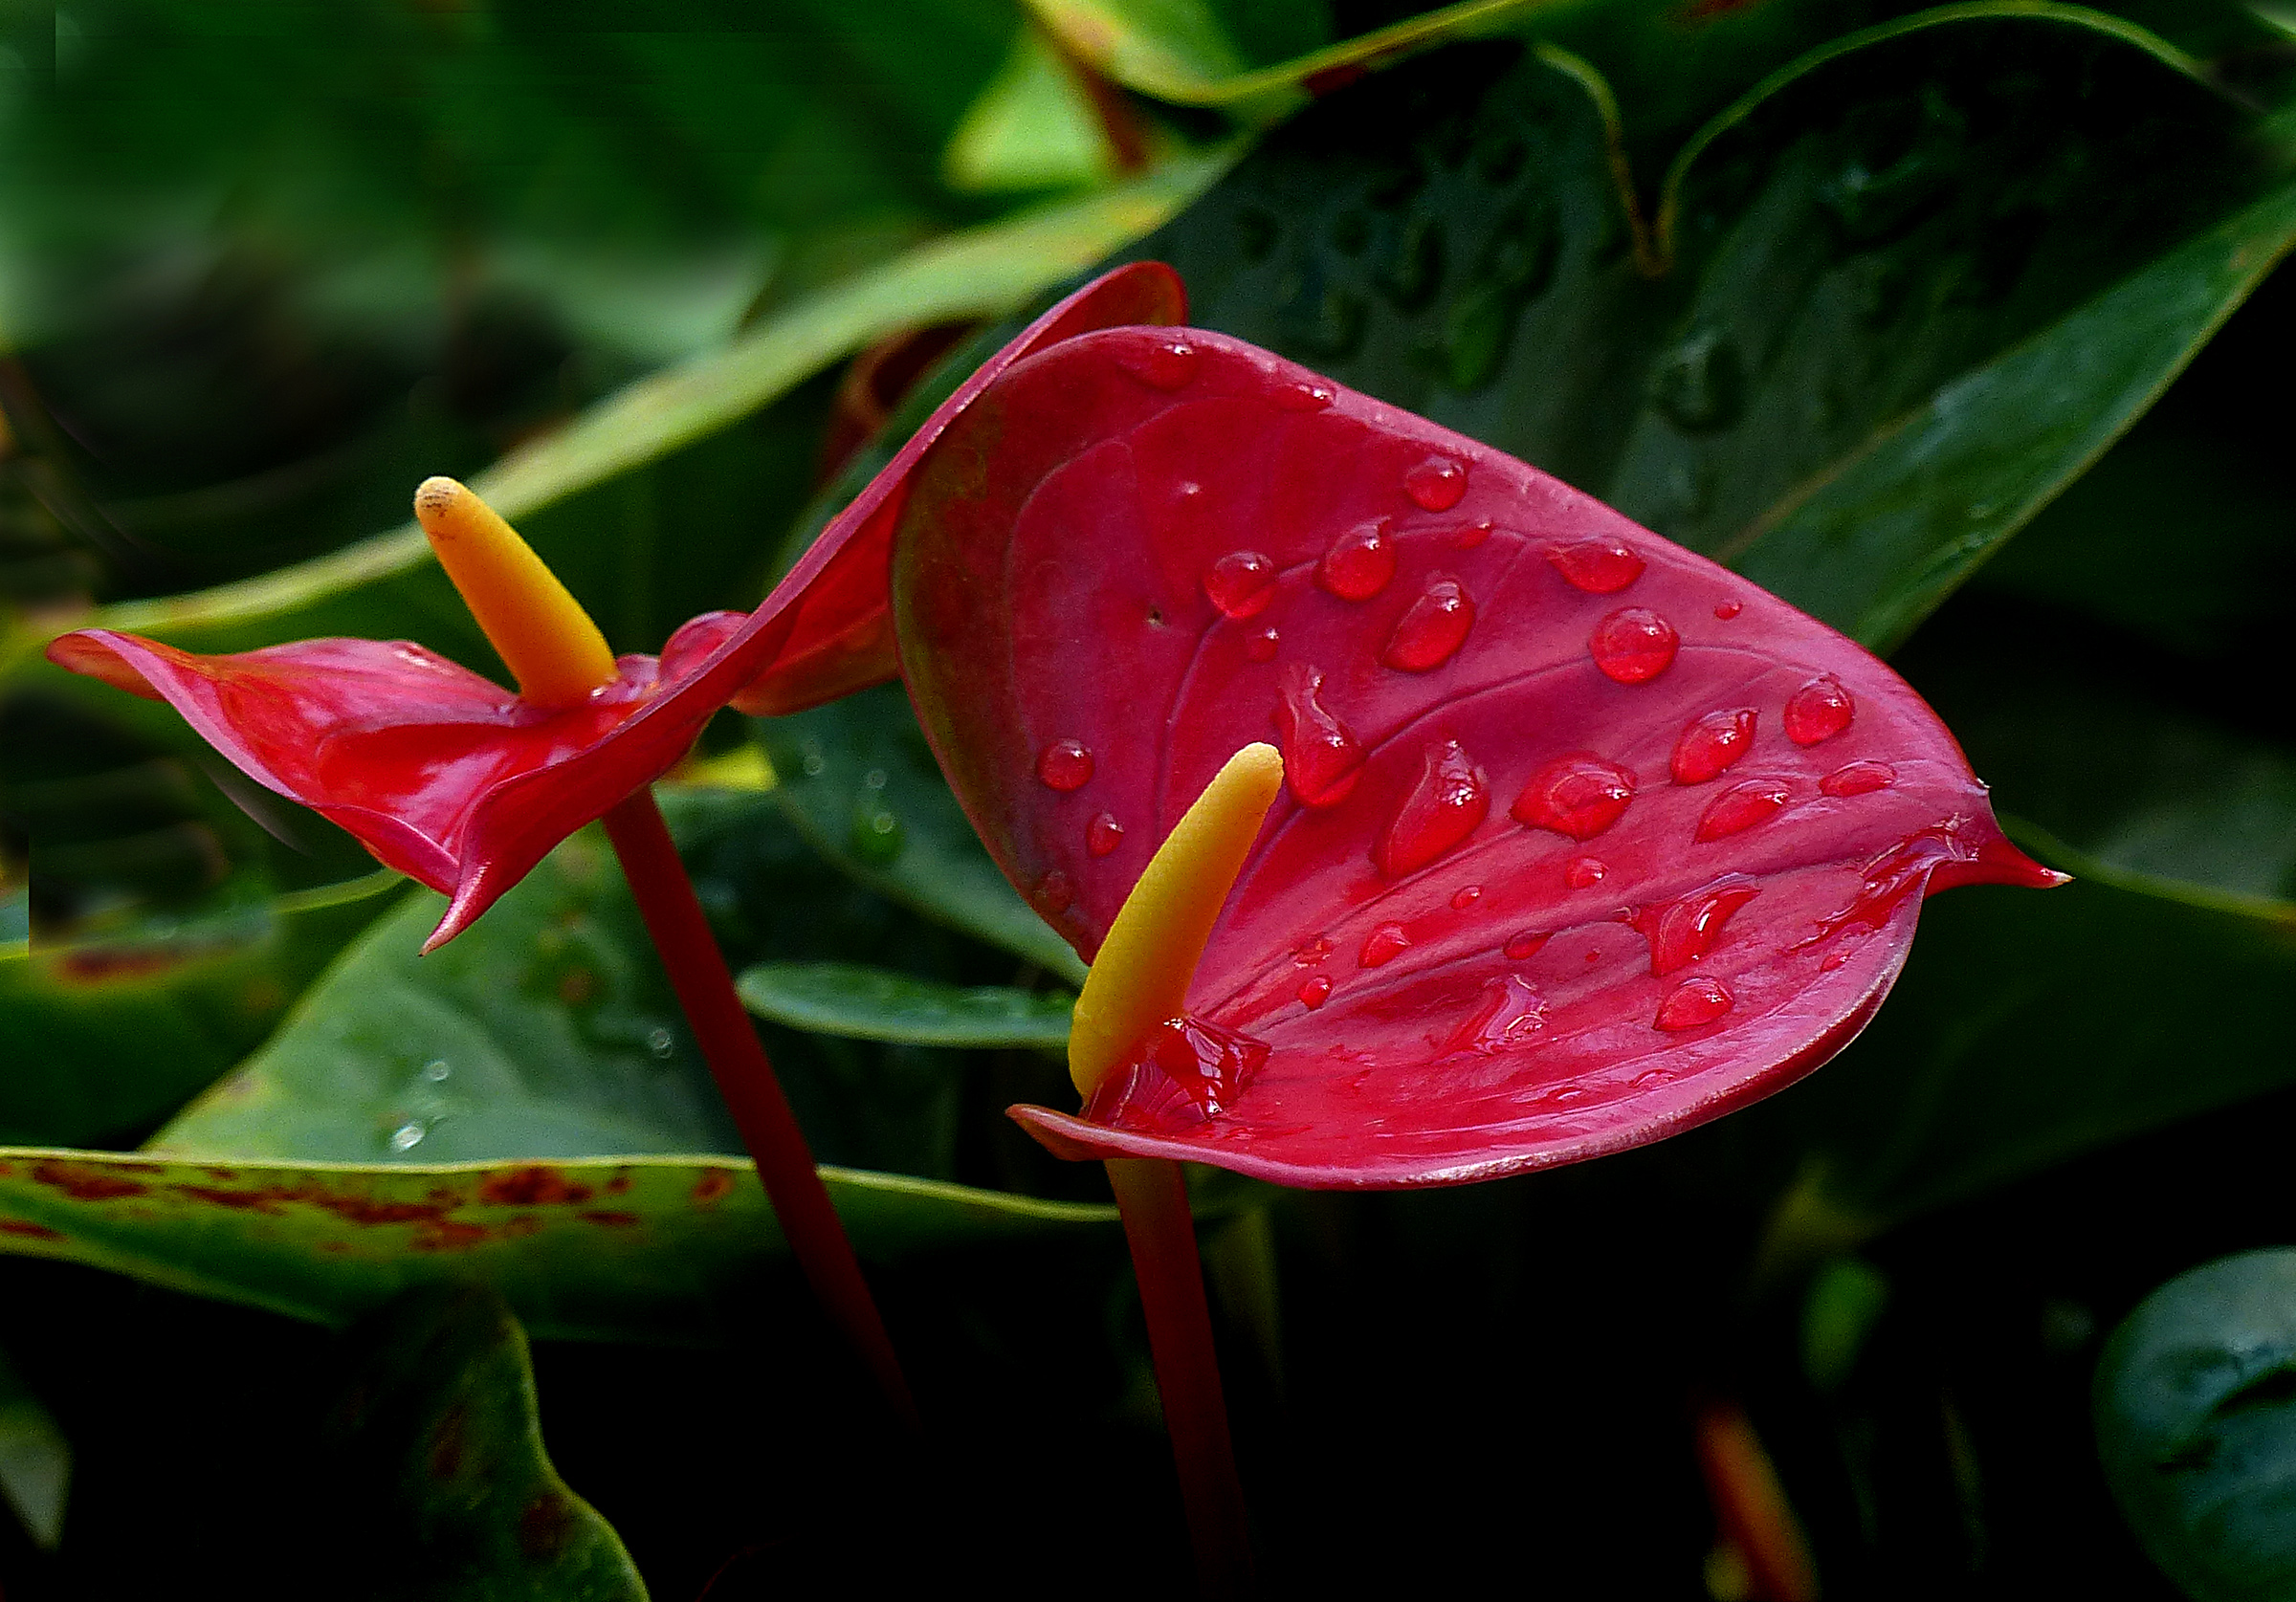
plant, leaf, flower, petal, green, red, botany, flora, flowers, close up, anthurium, redflowers, panasonicdmcfz200, araceae, macro photography, flowering plant, plant stem, land plant